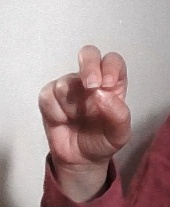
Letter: gaaf